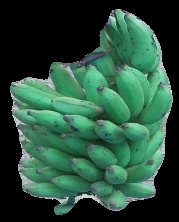
Variety: elakki-bale
Grade: grade3